Shashthi

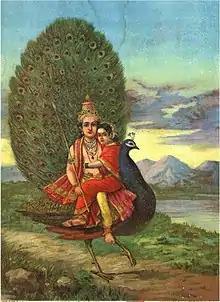
Skanda with his consort Devasena, who is sometimes identified with Shashthi

Scriptures and folk traditions also connect Shashthi and Skanda in numerous indirect ways. The "Mahabharata", finalised around the 4th century CE, describes a relationship between the infant Skanda and the Matrikas ("Mothers"), a group of female deities who embody the perils that afflict children until the age of sixteen. The "Encyclopaedia of Hinduism" identifies this textual account as a source of the modern-day practice of mothers worshipping Shashthi until their child reaches the age of sixteen. In the "Mahabharata", Shashthi is described as an attendant of Skanda who behaves malevolently by causing disease. Skanda is furthermore said to have 18 malevolent spirit-followers collectively known as the skanda graha, one of whom – Revati – is given the epithet "Shashthi." This association of Revati with Shashthi is reiterated in the 5th century text "Kashyapa Samhita", wherein Shashthi is also identified as the sixth form of Skanda and a sister of the five Skanda deities. Like Skanda, Shashthi is occasionally depicted with six heads, in which form she is also known by the epithet Shanmukhi ("six-headed").